Cornelius Tiebout

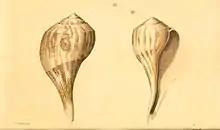
Fulgur pyruloides, from Thomas Say's "American Conchology"

"The Port Folio". During 1809-1815, ten Tiebout engravings were published in "The Port Folio", a Philadelphia magazine that was of great interest to engravers. Shown here is one of the ten, featuring a lion on the back of a horse, after British artist George Stubbs. Another of the ten engravings shows a rustic cottage scene, after British artist William Redmore Bigg. According to "History of Philadelphia", this engraving "attracted much attention for being larger than the usual size, a mechanical contrivance of Tiebout's invention enabling the artist to execute most of the work without using the common graver." In "The Port Folio", the narrative accompanying this distinctive engraving is called "a specimen of a new style in the graphic art, invented by Mr. C. Tiebout."